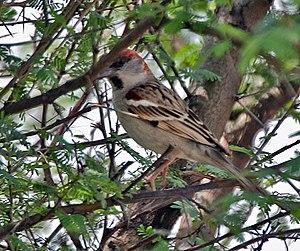
Le Moineau du Sind est une espèce d’oiseaux de la famille des Passeridae.
Le Moineau domestique est une espèce de petits passereaux de la famille des Passeridae. C'est un petit oiseau assez trapu, mesurant environ 16 cm de long pour un poids allant de 24 à 39,5 g. Il présente un dimorphisme sexuel, comparable à celui du Moineau rutilant. Les femelles et les jeunes oiseaux sont pâles, colorés de brun et de gris, tandis que les mâles ont le teint plus vif, avec des marques noires, blanches et brunes. Granivore, il se nourrit majoritairement de céréales et d'autres graines, mais se montre opportuniste, consommant divers invertébrés, les insectes en premier lieu, qui servent par ailleurs d'alimentation de base aux oisillons. Ses prédateurs principaux sont les chats domestiques et les rapaces.